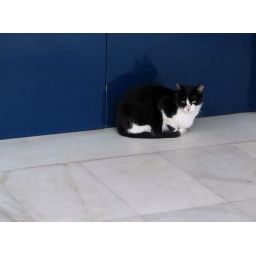
b/w cat in blue